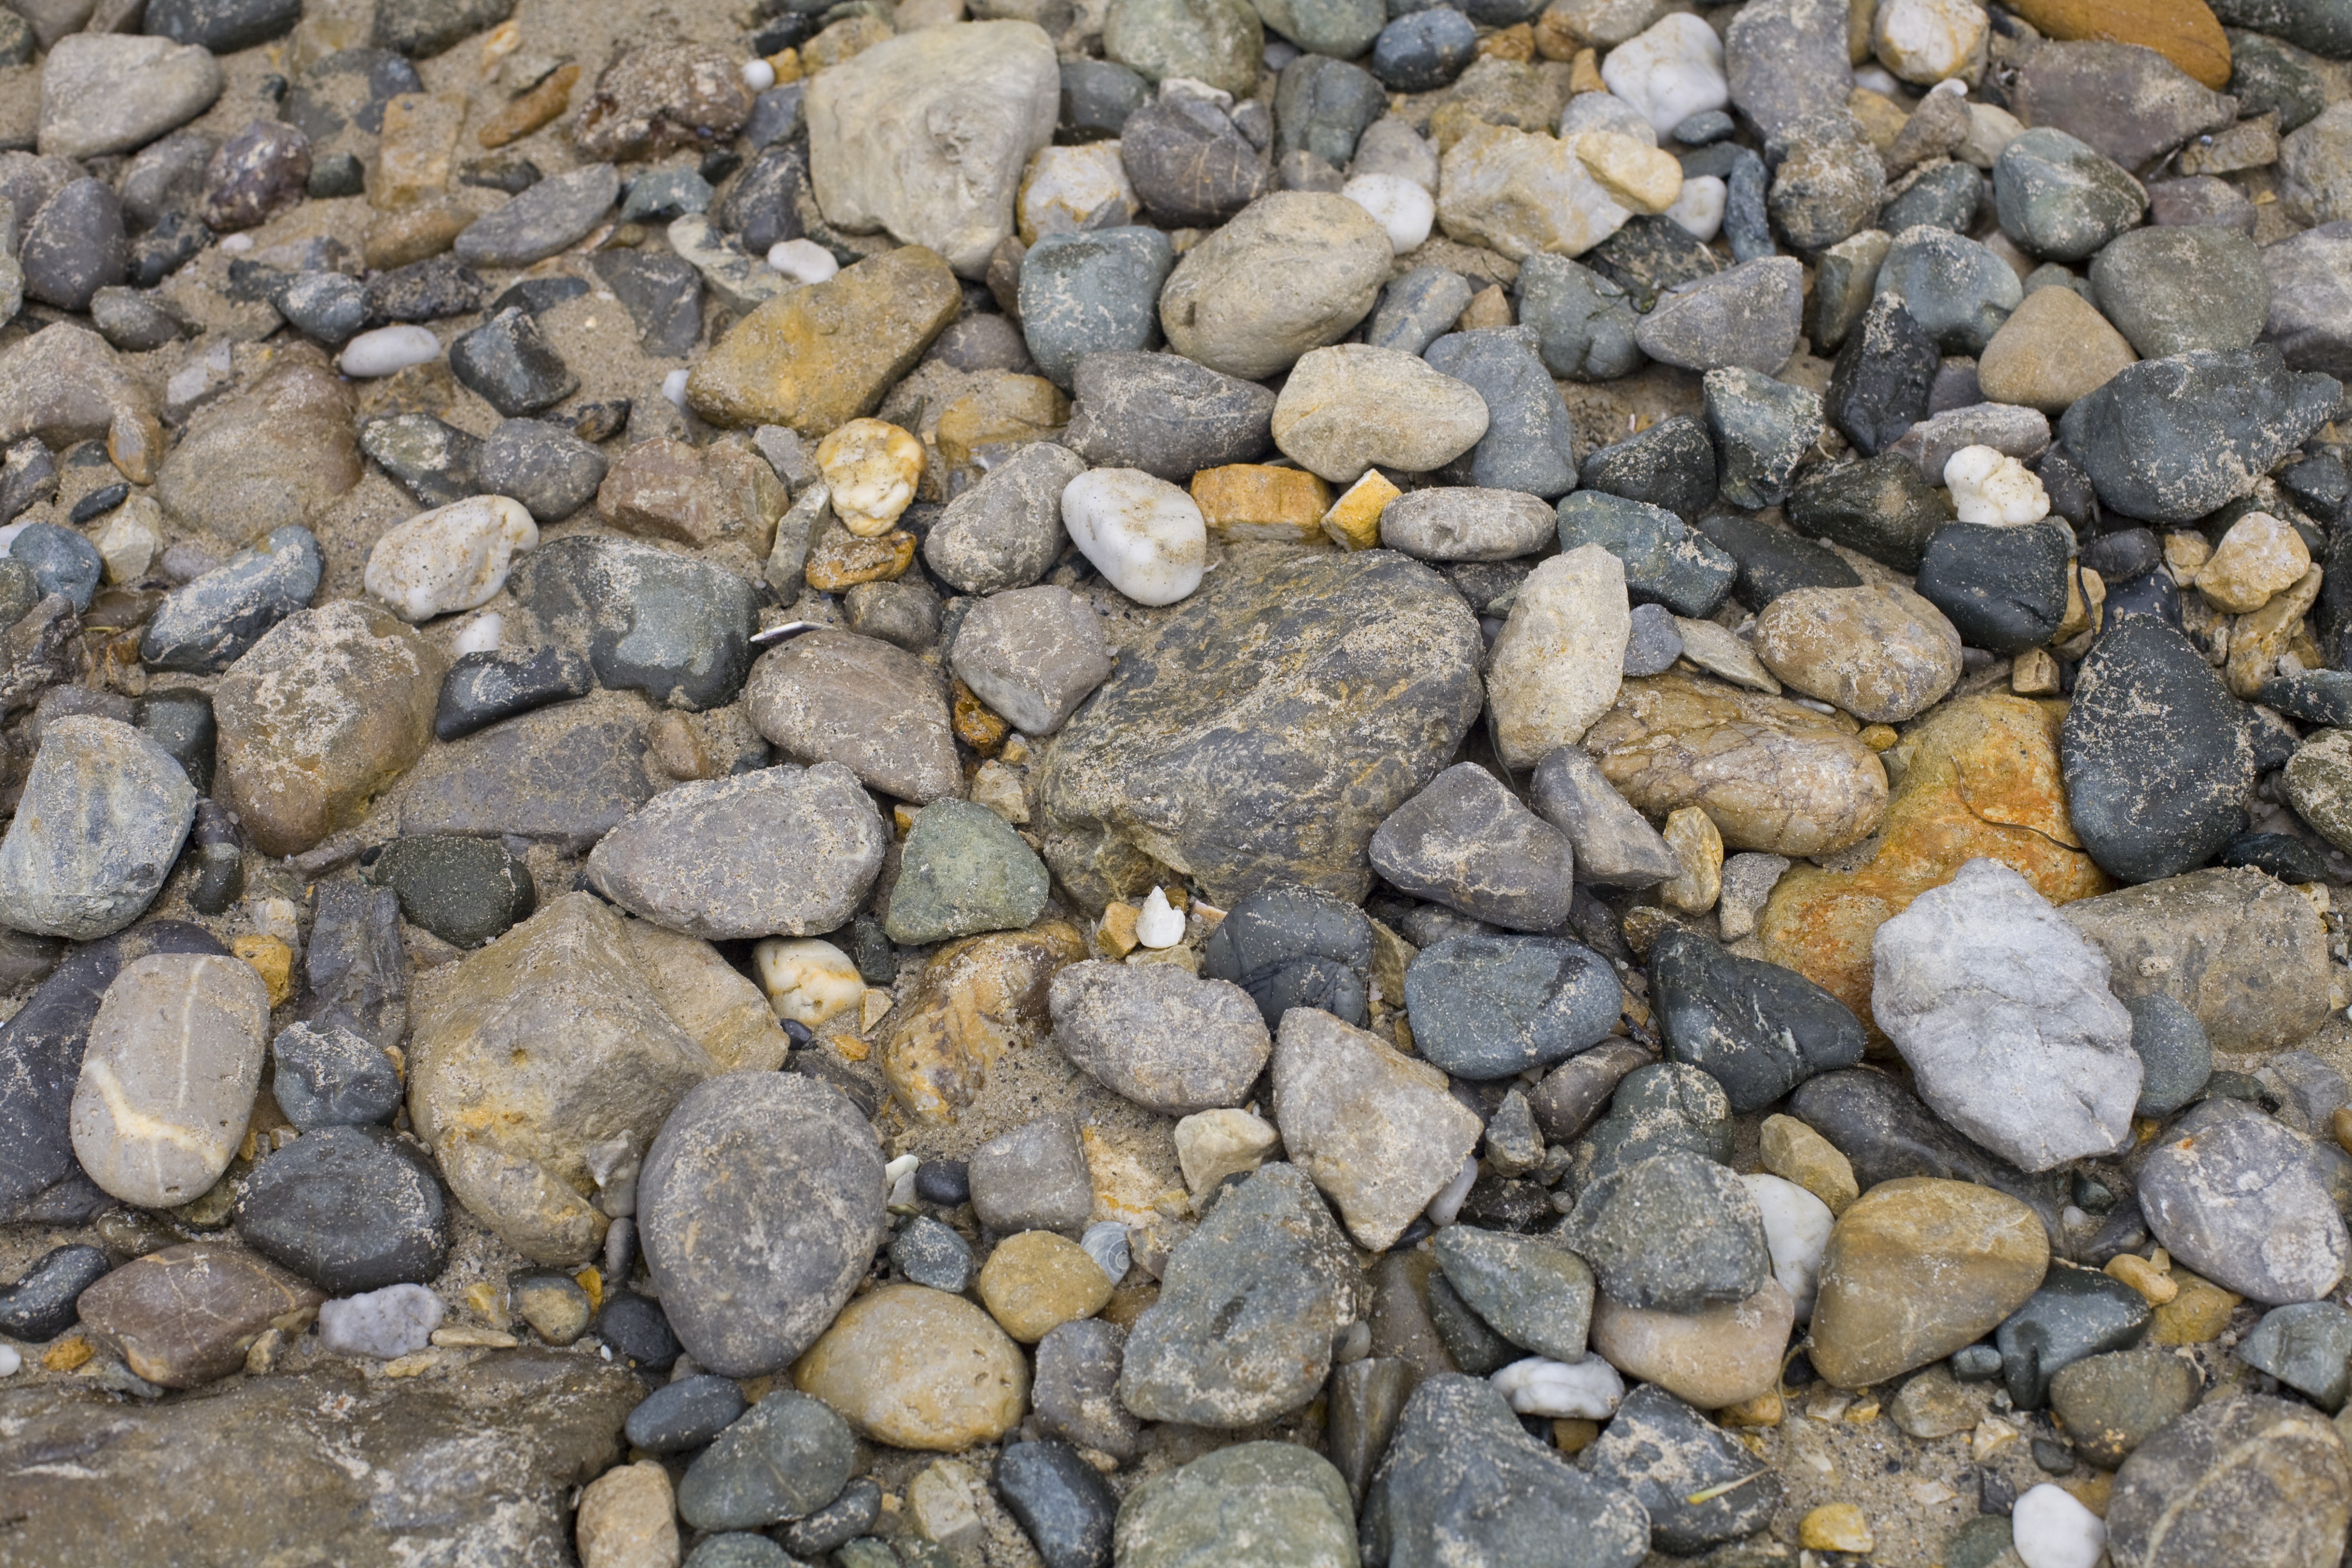
beach, nature, rock, ocean, pebble, soil, stone wall, material, rocks, rubble, gravel, pebbles, boulder, harmony, bedrock, stream bed